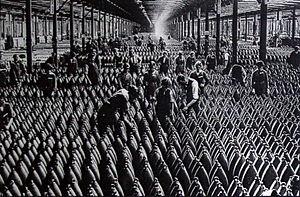
Le mortier belge 21 cm Mle 1894 est une arme de siège, conçu d'après un mortier à canon rayé de 1880, avec un calibre de 10 cm. De cette bouche à feu dériveront les pièces de calibre 15 cm, 21 cm et 24 cm. Ces mortiers sont relativement identiques d'apparence.